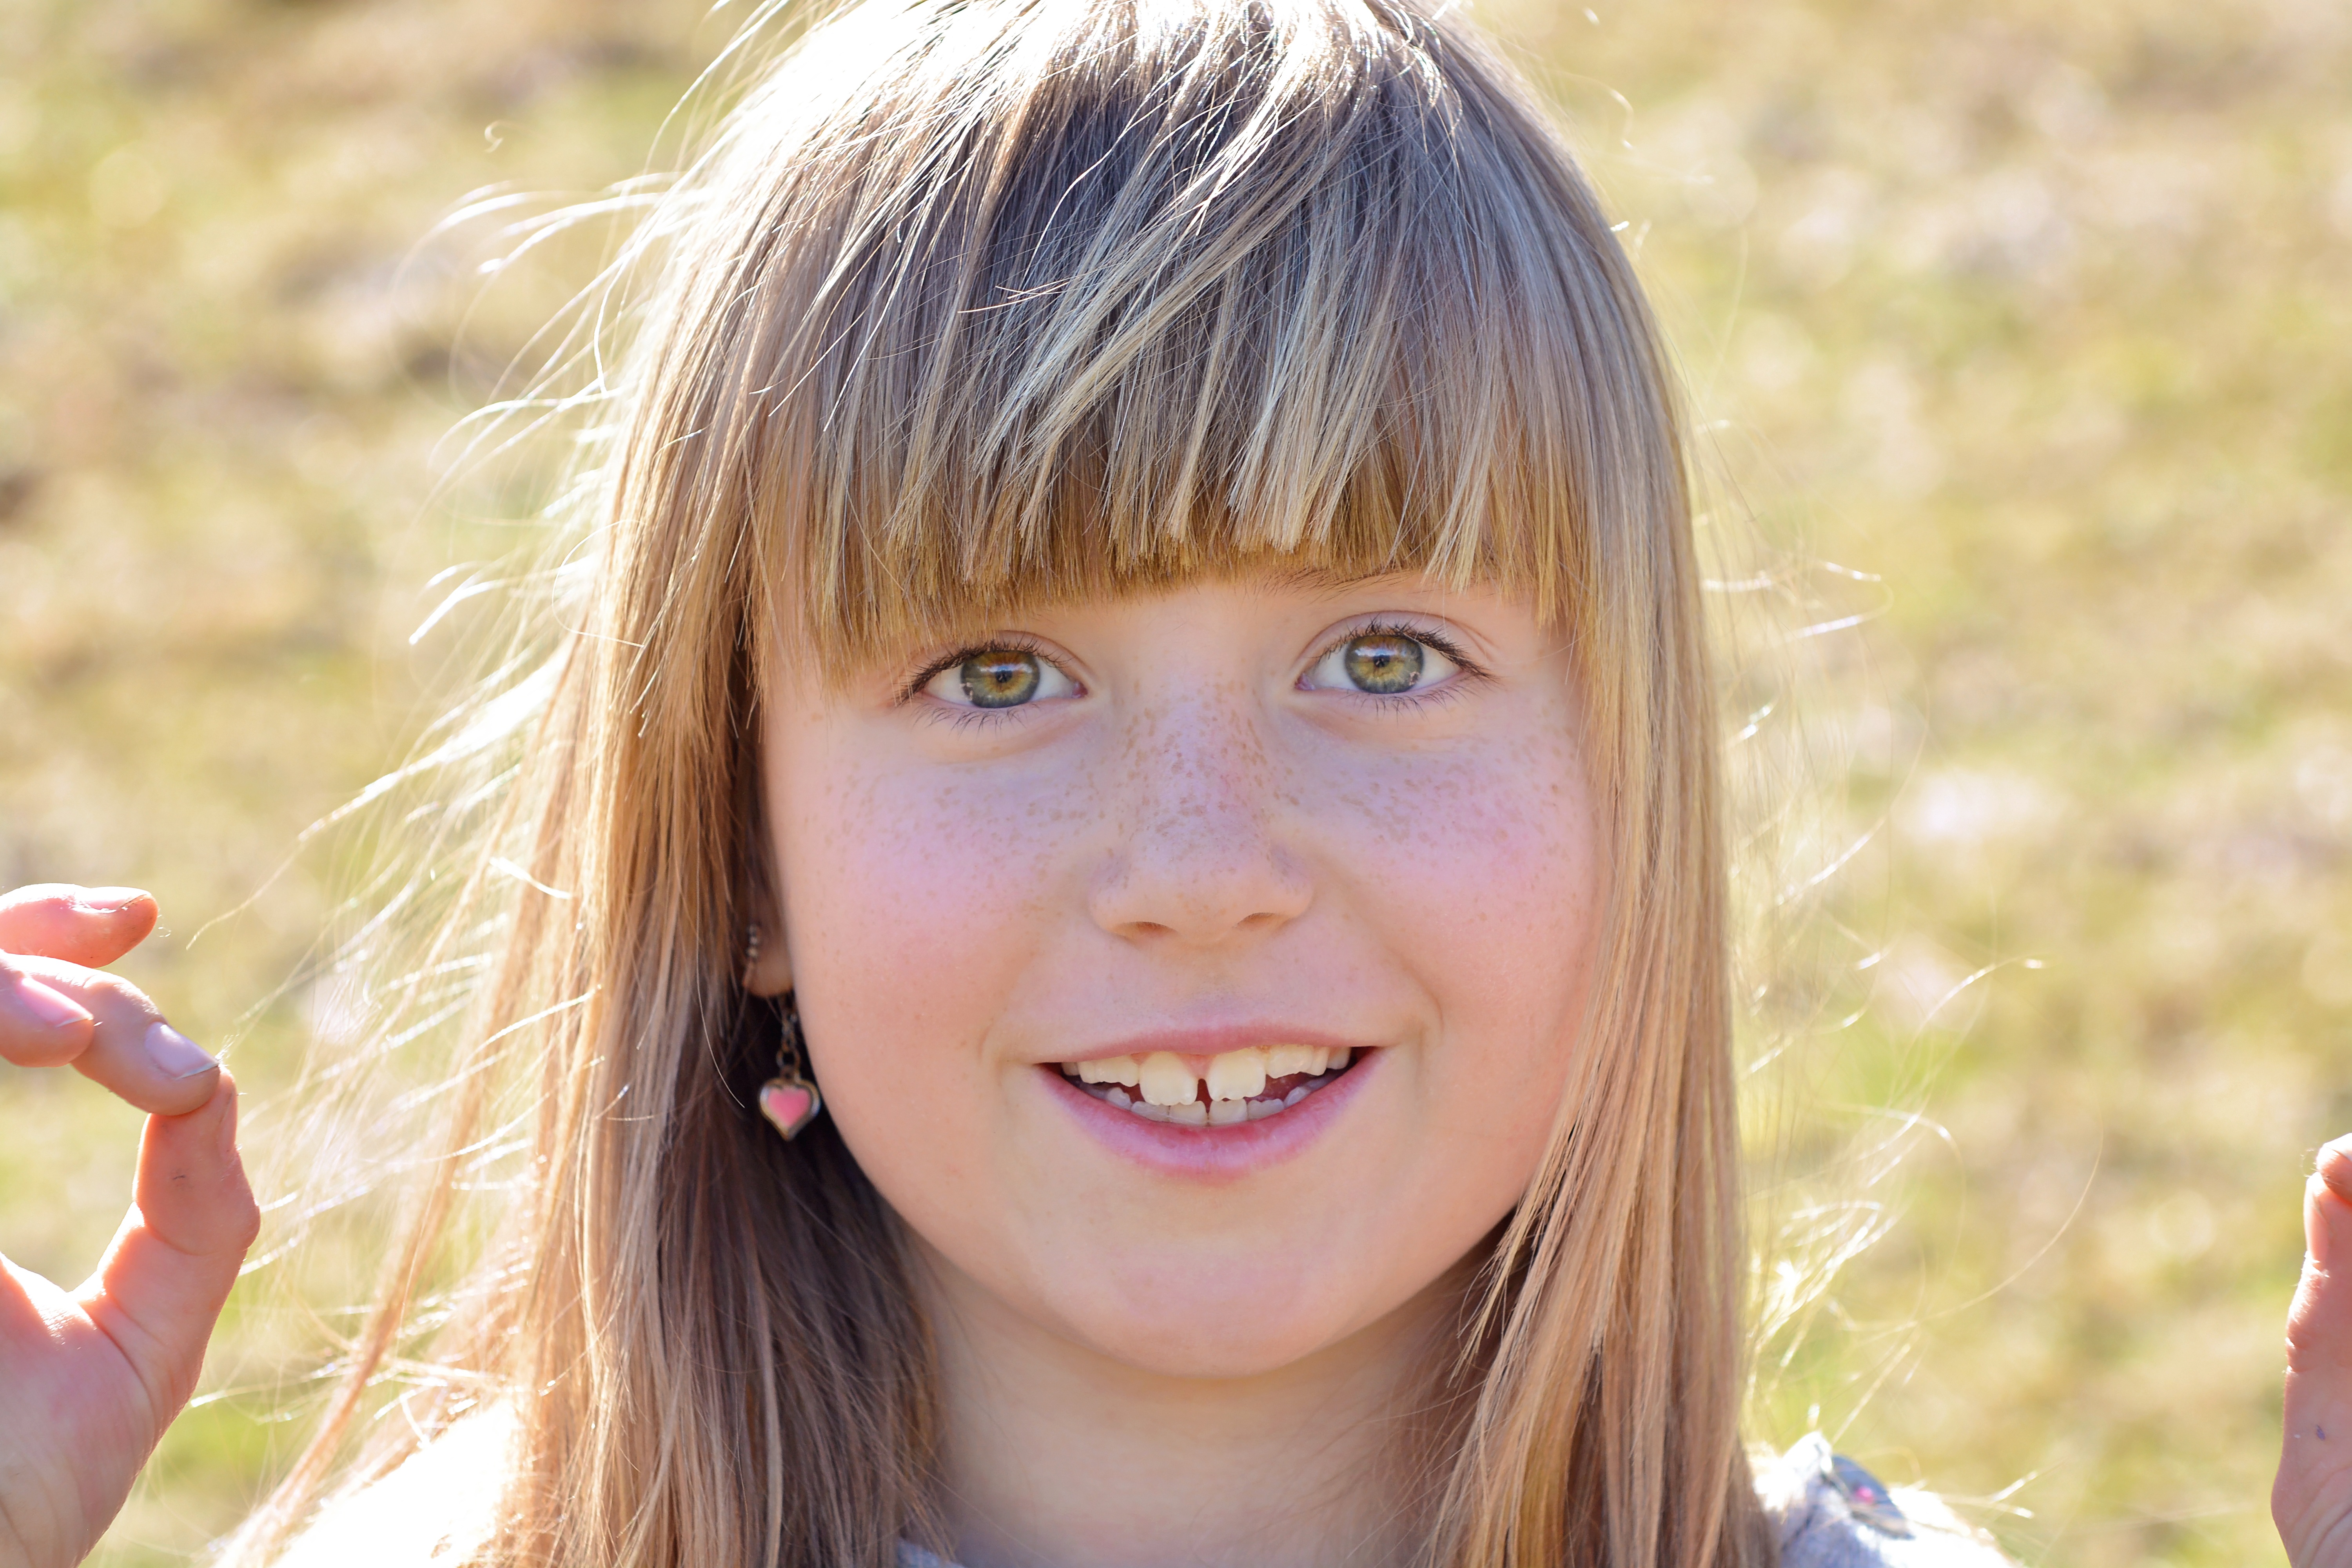
person, people, girl, woman, photography, portrait, child, human, facial expression, smile, long hair, close up, human body, face, nose, toddler, eye, head, skin, beauty, blond, out, organ, laughter, tooth, emotion, portrait photography